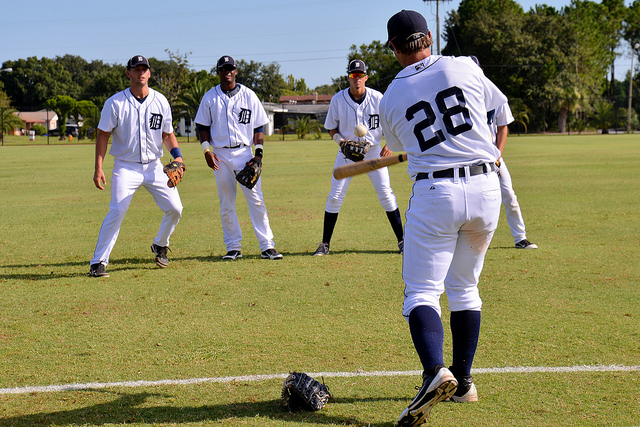
các cầu thủ bóng chày nam đang luyện tập ở trên sân vào ban ngày